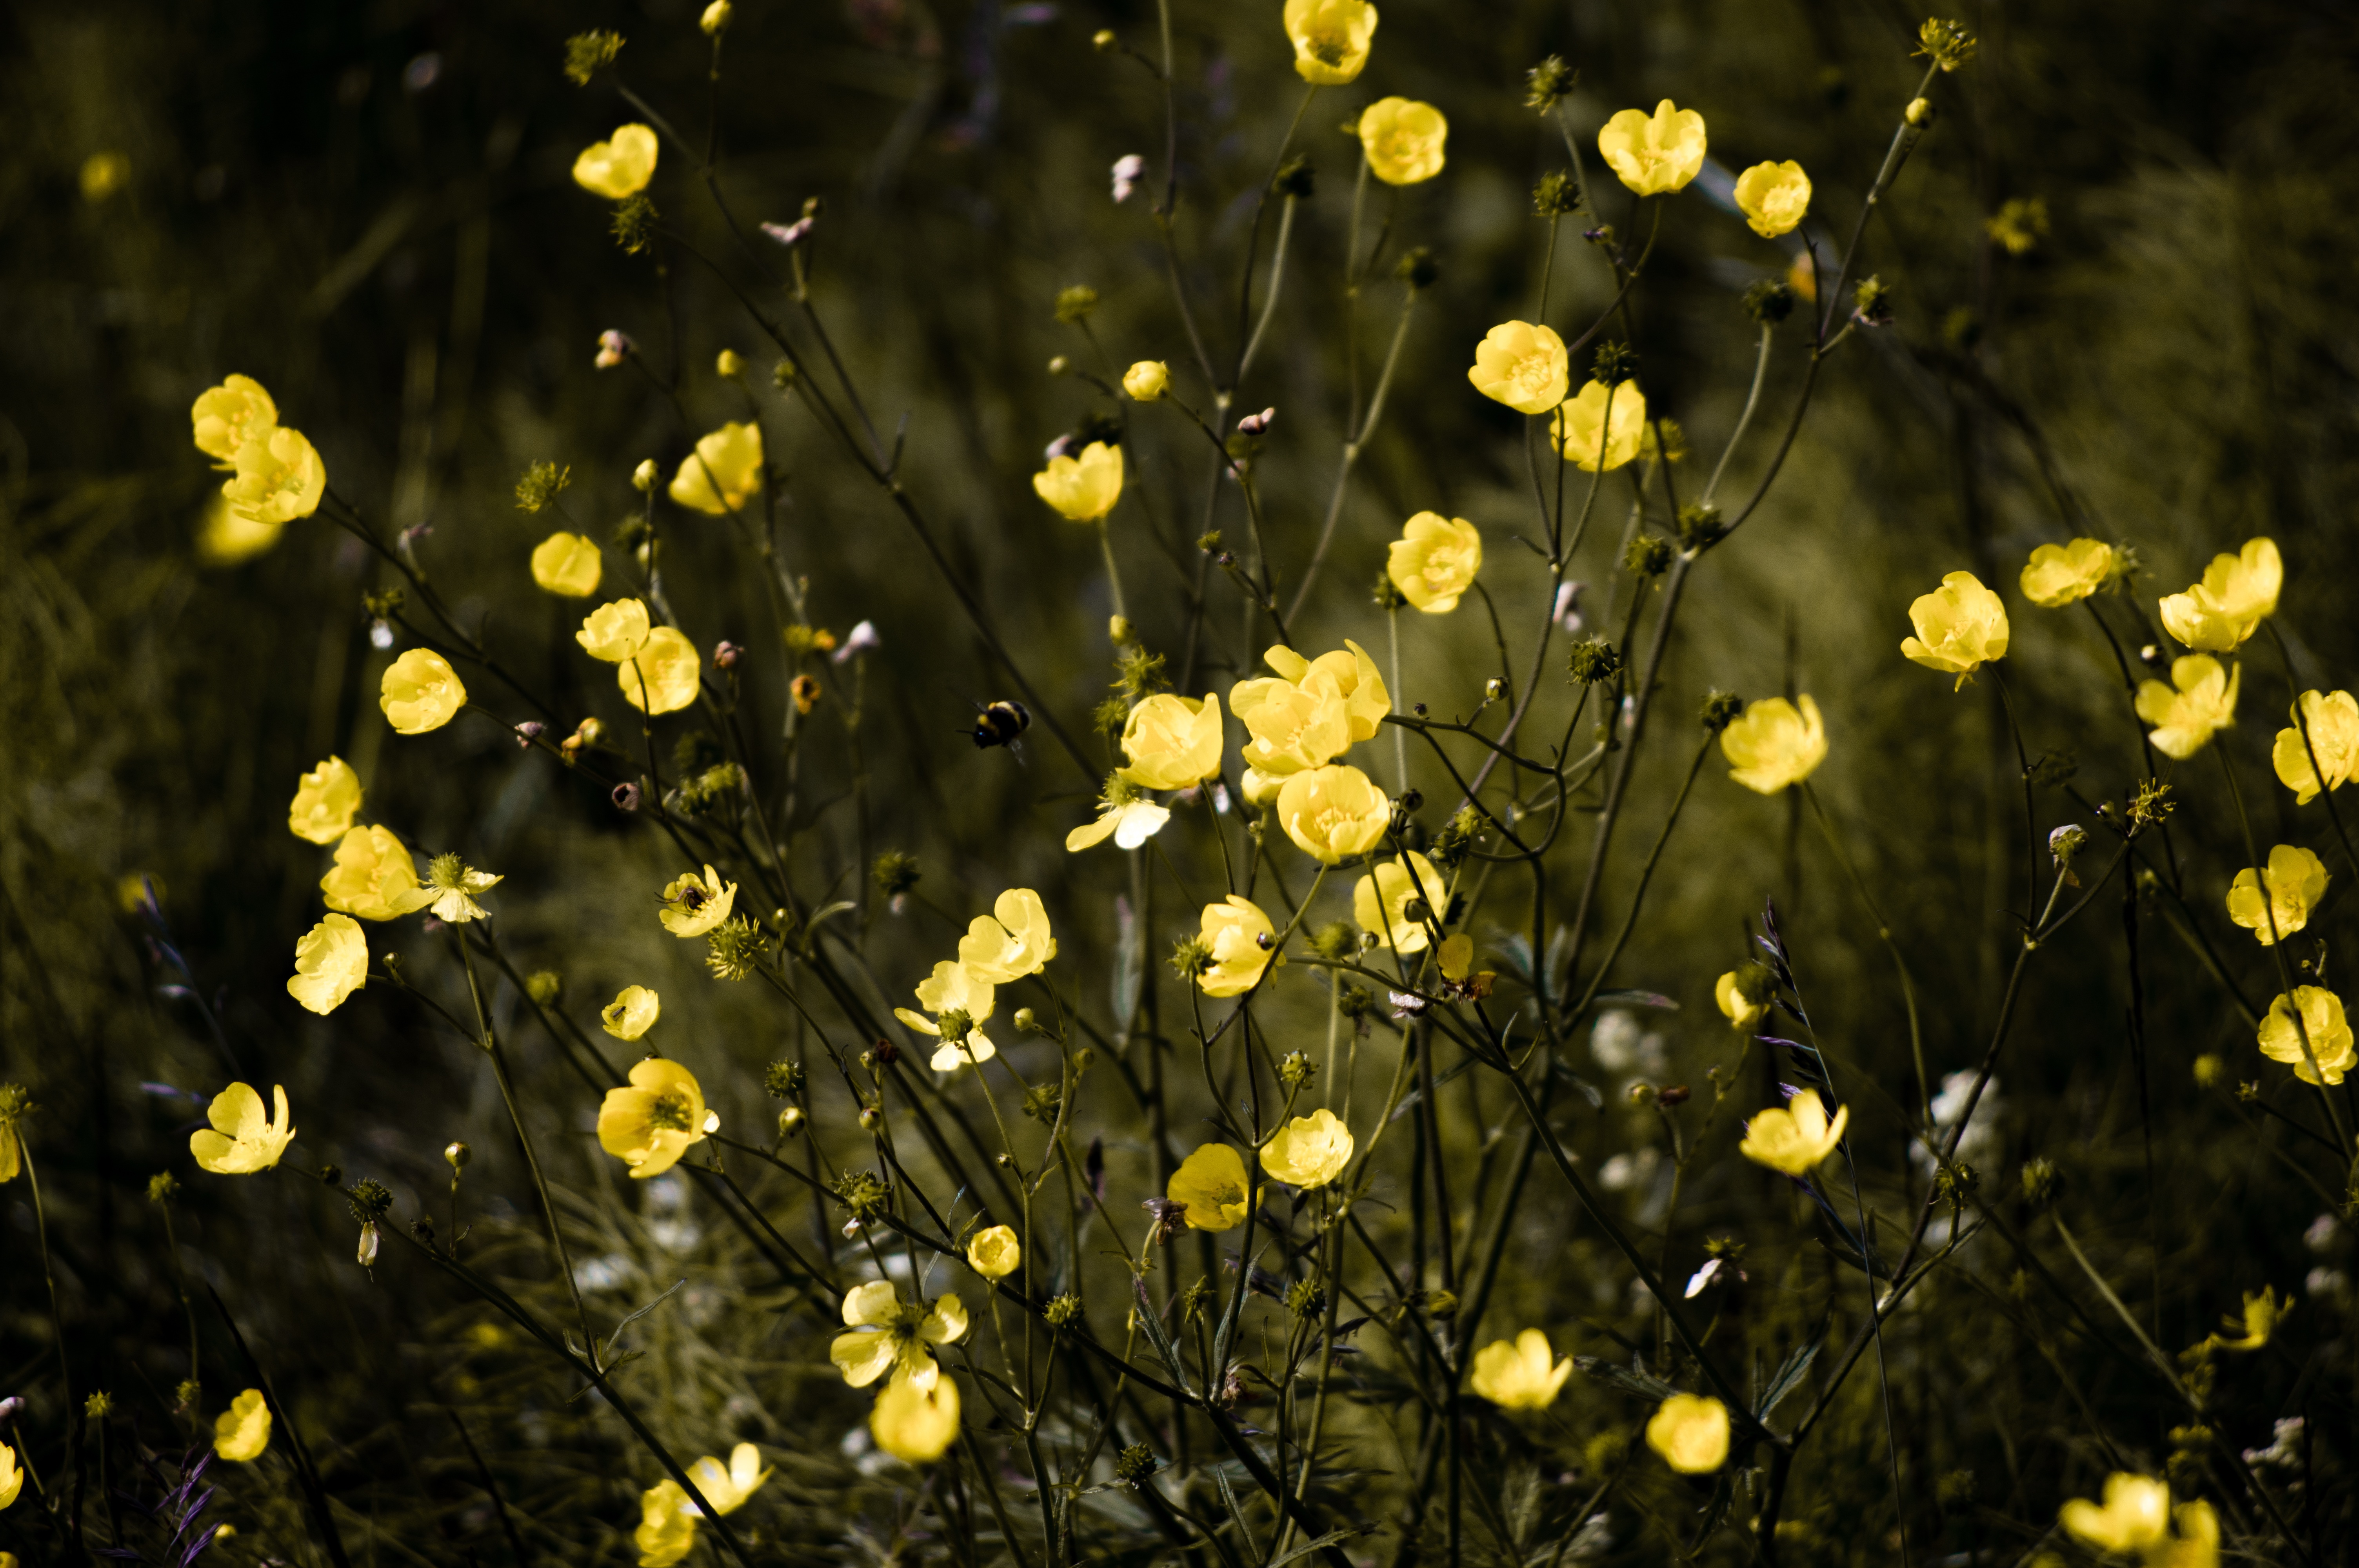
nature, branch, blossom, light, plant, meadow, sunlight, leaf, flower, petal, green, autumn, botany, yellow, flora, wildflower, macro photography